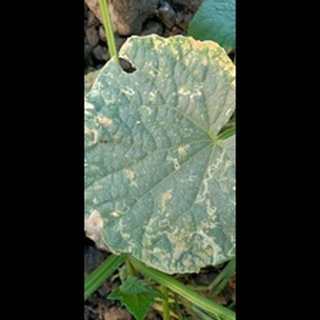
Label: diseased_cucumber